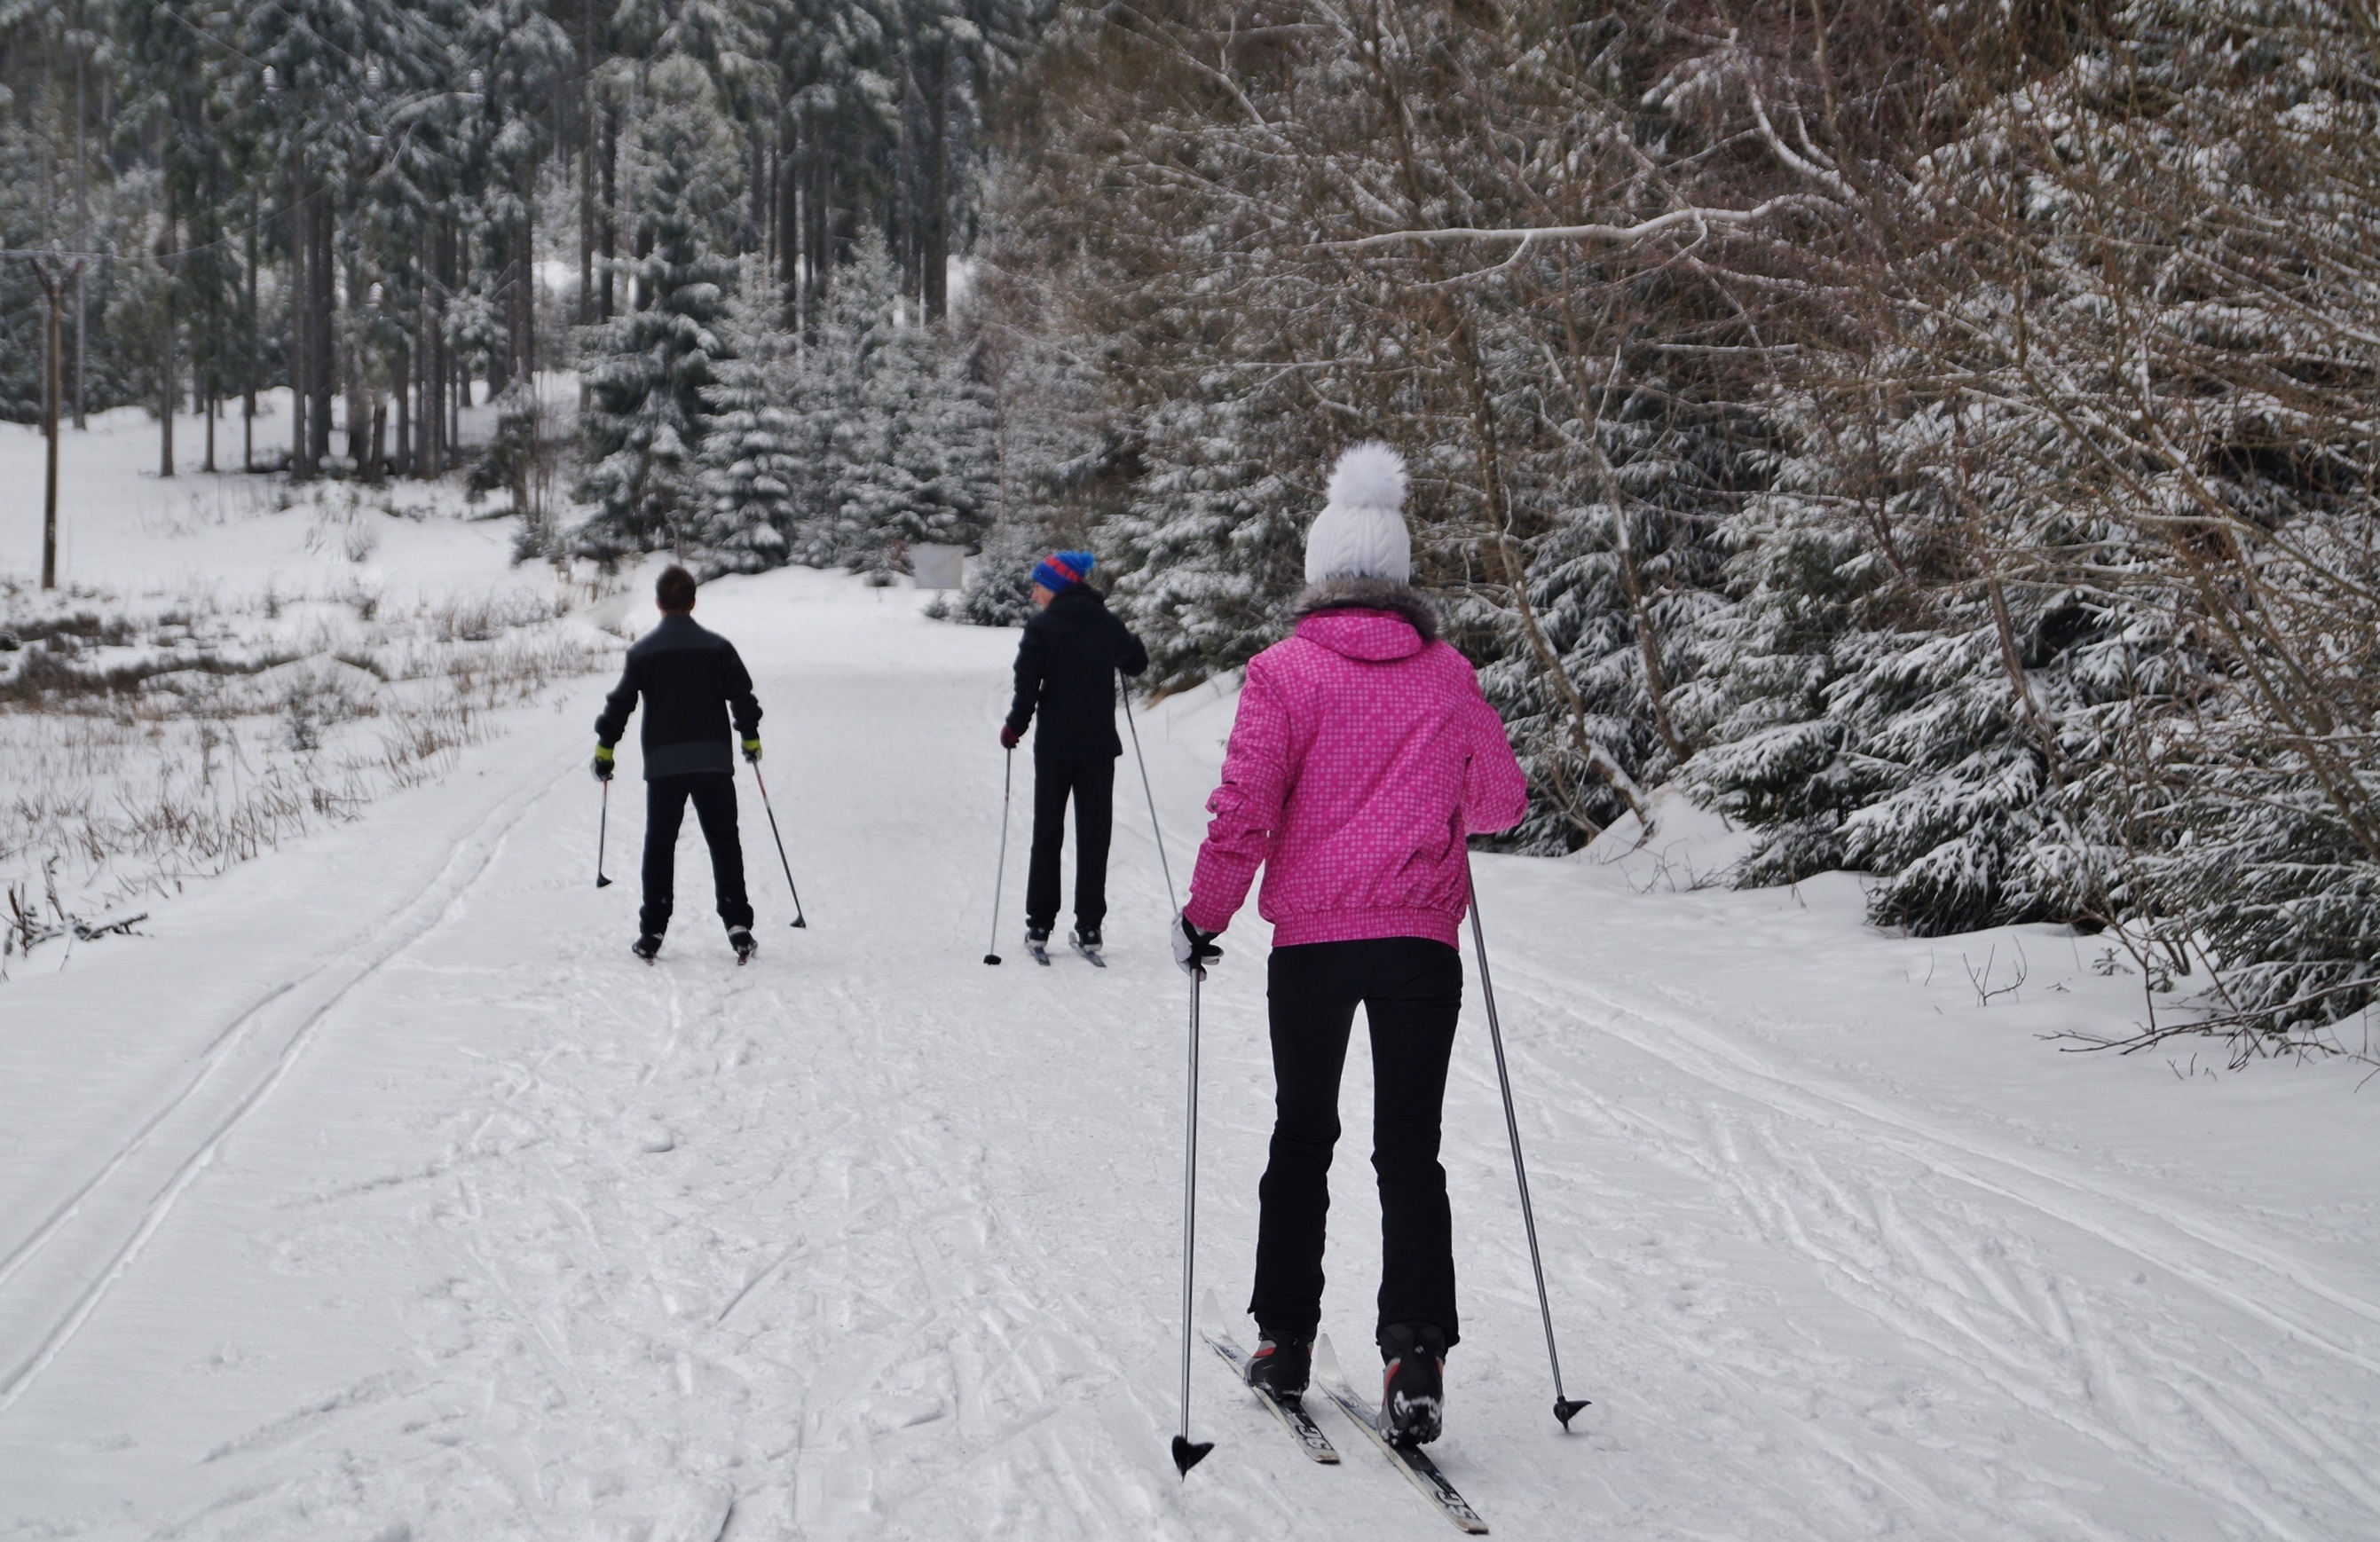
snow, winter, track, sport, recreation, weather, snowshoe, skiing, season, winter sport, sports, mountains, ski, footwear, freezing, winter sports, cross country skiing, nordic skiing, ski equipment